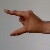
The image shows a hand gesture representing the letter 'Z' in Indian Sign Language.